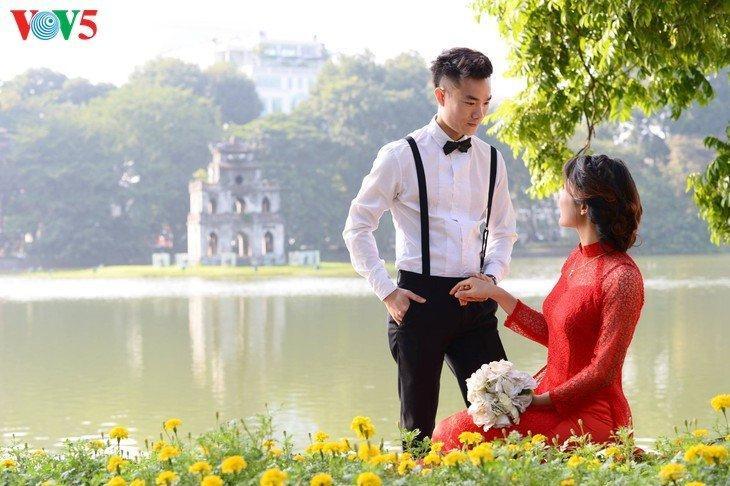
có một toà tháp xuất hiện ở giữa lòng hồ